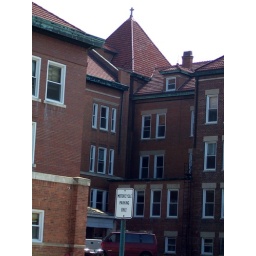
The parking sign kind of got in the way, but the cross at the very top of the building is eye-catching.